Francis Smith (British Army officer)

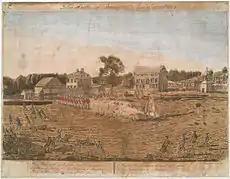
An early depiction of the first fighting at Lexington portraying it as a deliberate massacre by British troops.

Smith's departure was widely observed by Boston Whigs, and several messages were slipped out of the city to alarm the countryside. After being alerted to the possibility that there was opposition on the road, Smith ordered some light infantry to move forward while he stayed with the main body of the expedition, thus he was not present at the skirmish in Lexington. Major John Pitcairn of the Royal Marines was in charge of the advance guard. Pitcairn's men encountered a company of militiamen under John Parker on Lexington Green. Despite orders on both sides not to open fire, shooting broke out and a number of men were killed and wounded. By the time Smith arrived, his troops had scattered to pursue fleeing militiamen and it took some time for him to restore order and reform his companies. Several of his officers suggested that they should now return to Boston, but Smith decided to push on to Concord to complete the mission. He had sent messages back to Gage requesting reinforcements and informing him that the countryside was on alert.